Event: Ecuador Earthquake
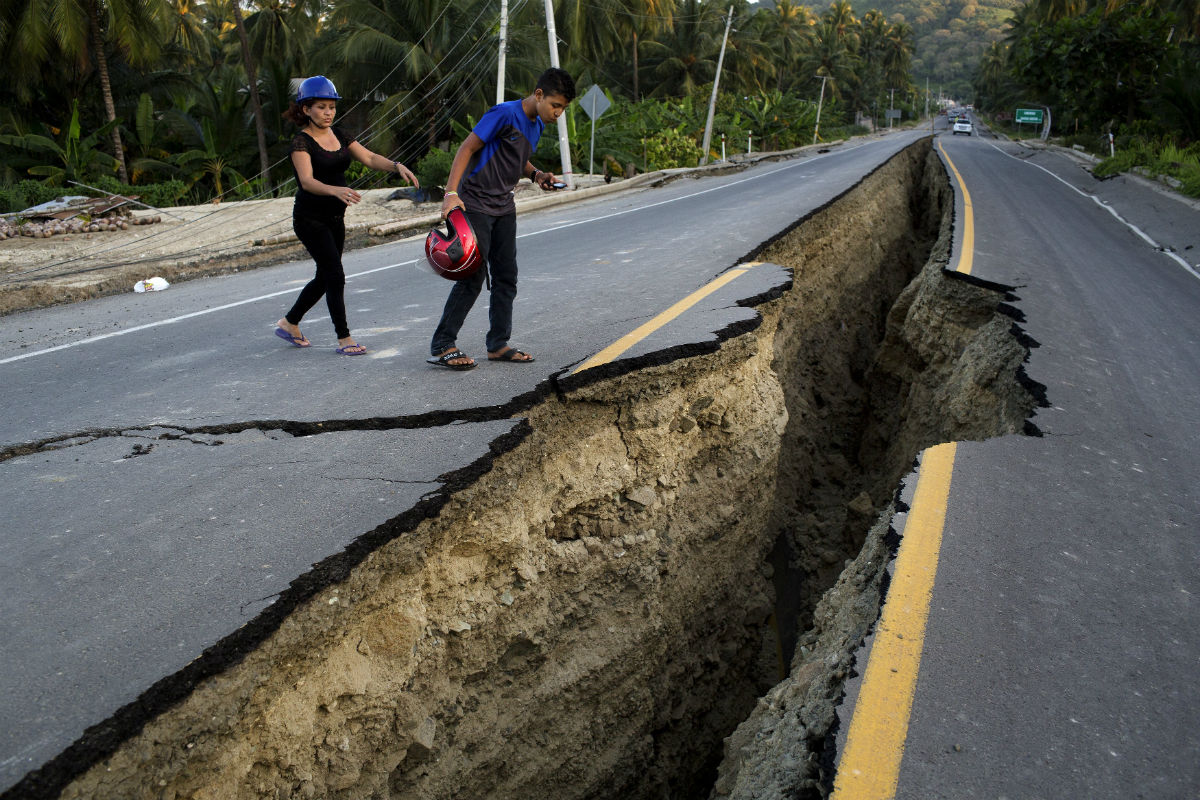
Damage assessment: damage